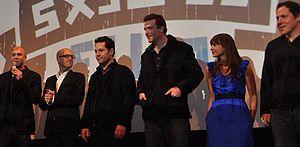
John Hamburg est un scénariste, réalisateur, producteur, acteur et directeur de la photographie américain né à New York le 26 mai 1970.